Nikon F2

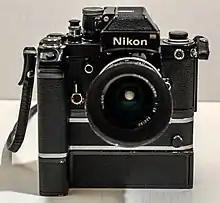
MD-2 motor drive front with camera

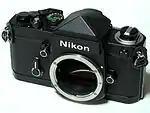
F2 T

Major accessories for the F2 included the Nikon MD-1 (introduced in 1971) and MD-2 (1973) motor drives, providing automatic film advance up to 5 frames per second, 6 if the mirror was locked up, plus power rewind. They both required a Nikon MB-1 battery pack holding 10 AA or LR6 batteries in two Nikon MS-1 battery clips. Note that the 5 frame/s rate required that the F2 have its mirror locked up and the MD-1 or -2 be loaded with two Nikon MN-1 nickel-cadmium rechargeable batteries. (These batteries are long since dead.) With the mirror operating, the maximum advance rate is 4.3 frame/s; with AAs, the rate is 4 frame/s. The addition of the MD-1 or MD-2 greatly increased the overall weight of the camera. With a fully loaded MD-2/MB-1 and 50mm lens, the F2 would weigh in at just over six pounds.